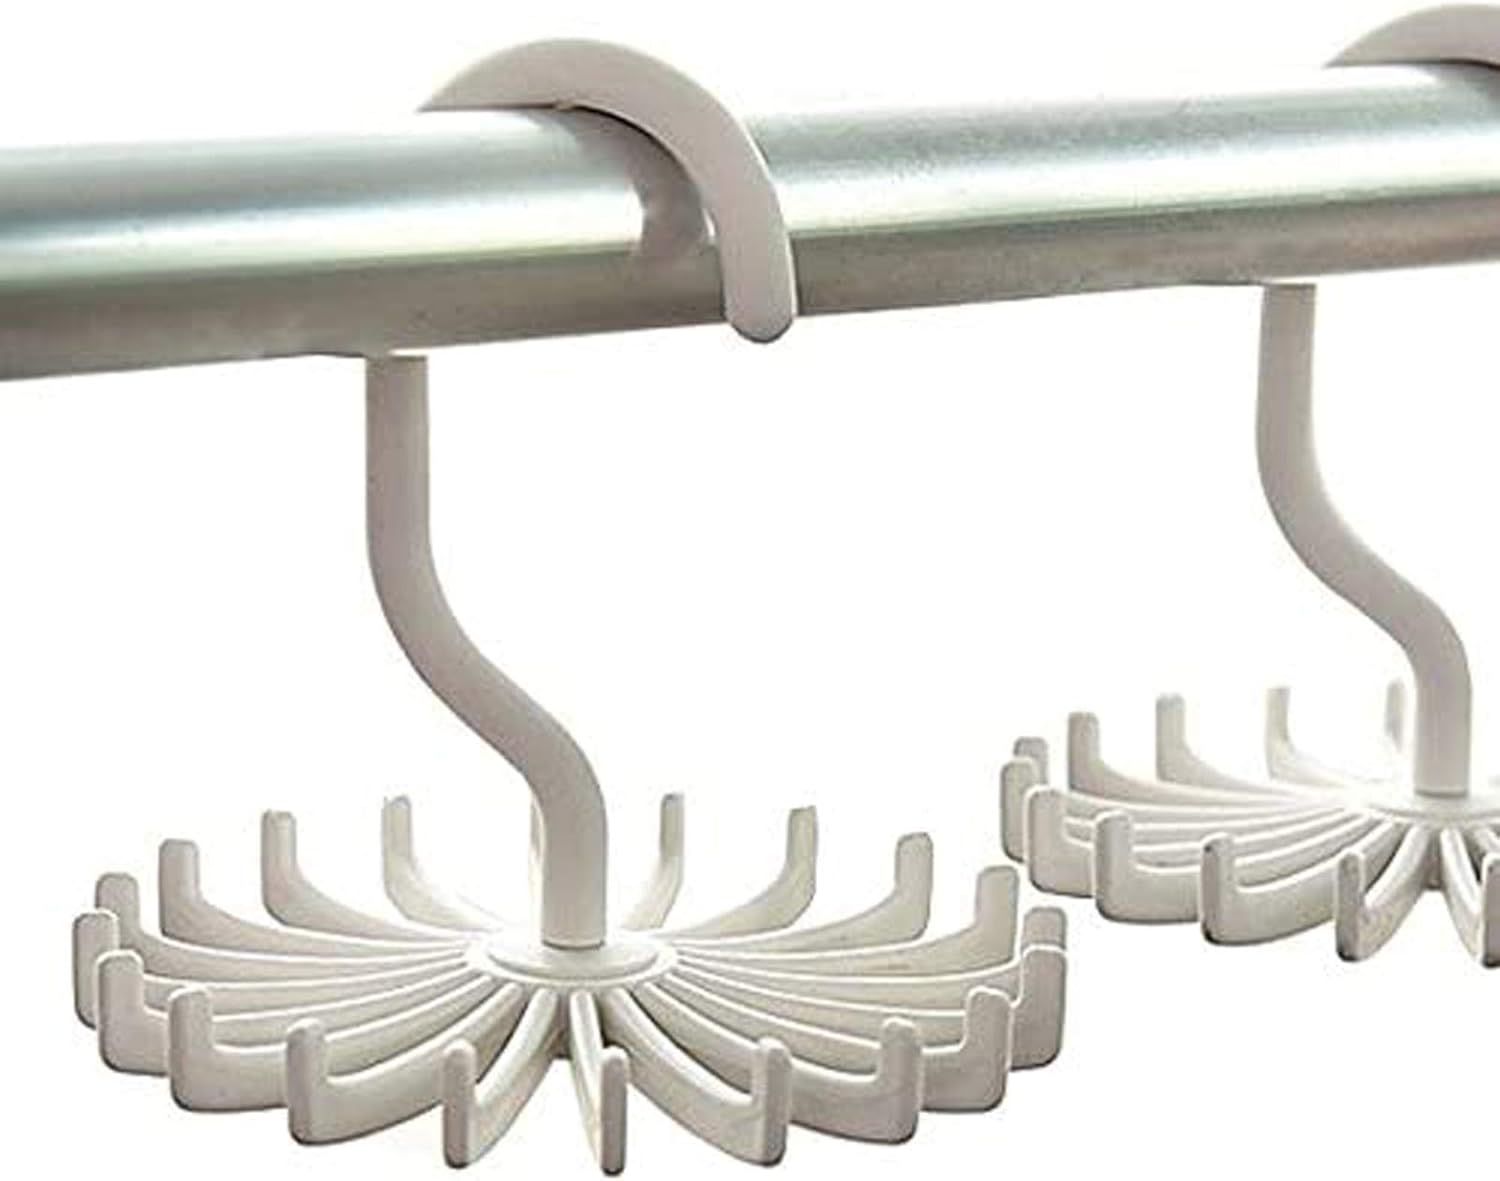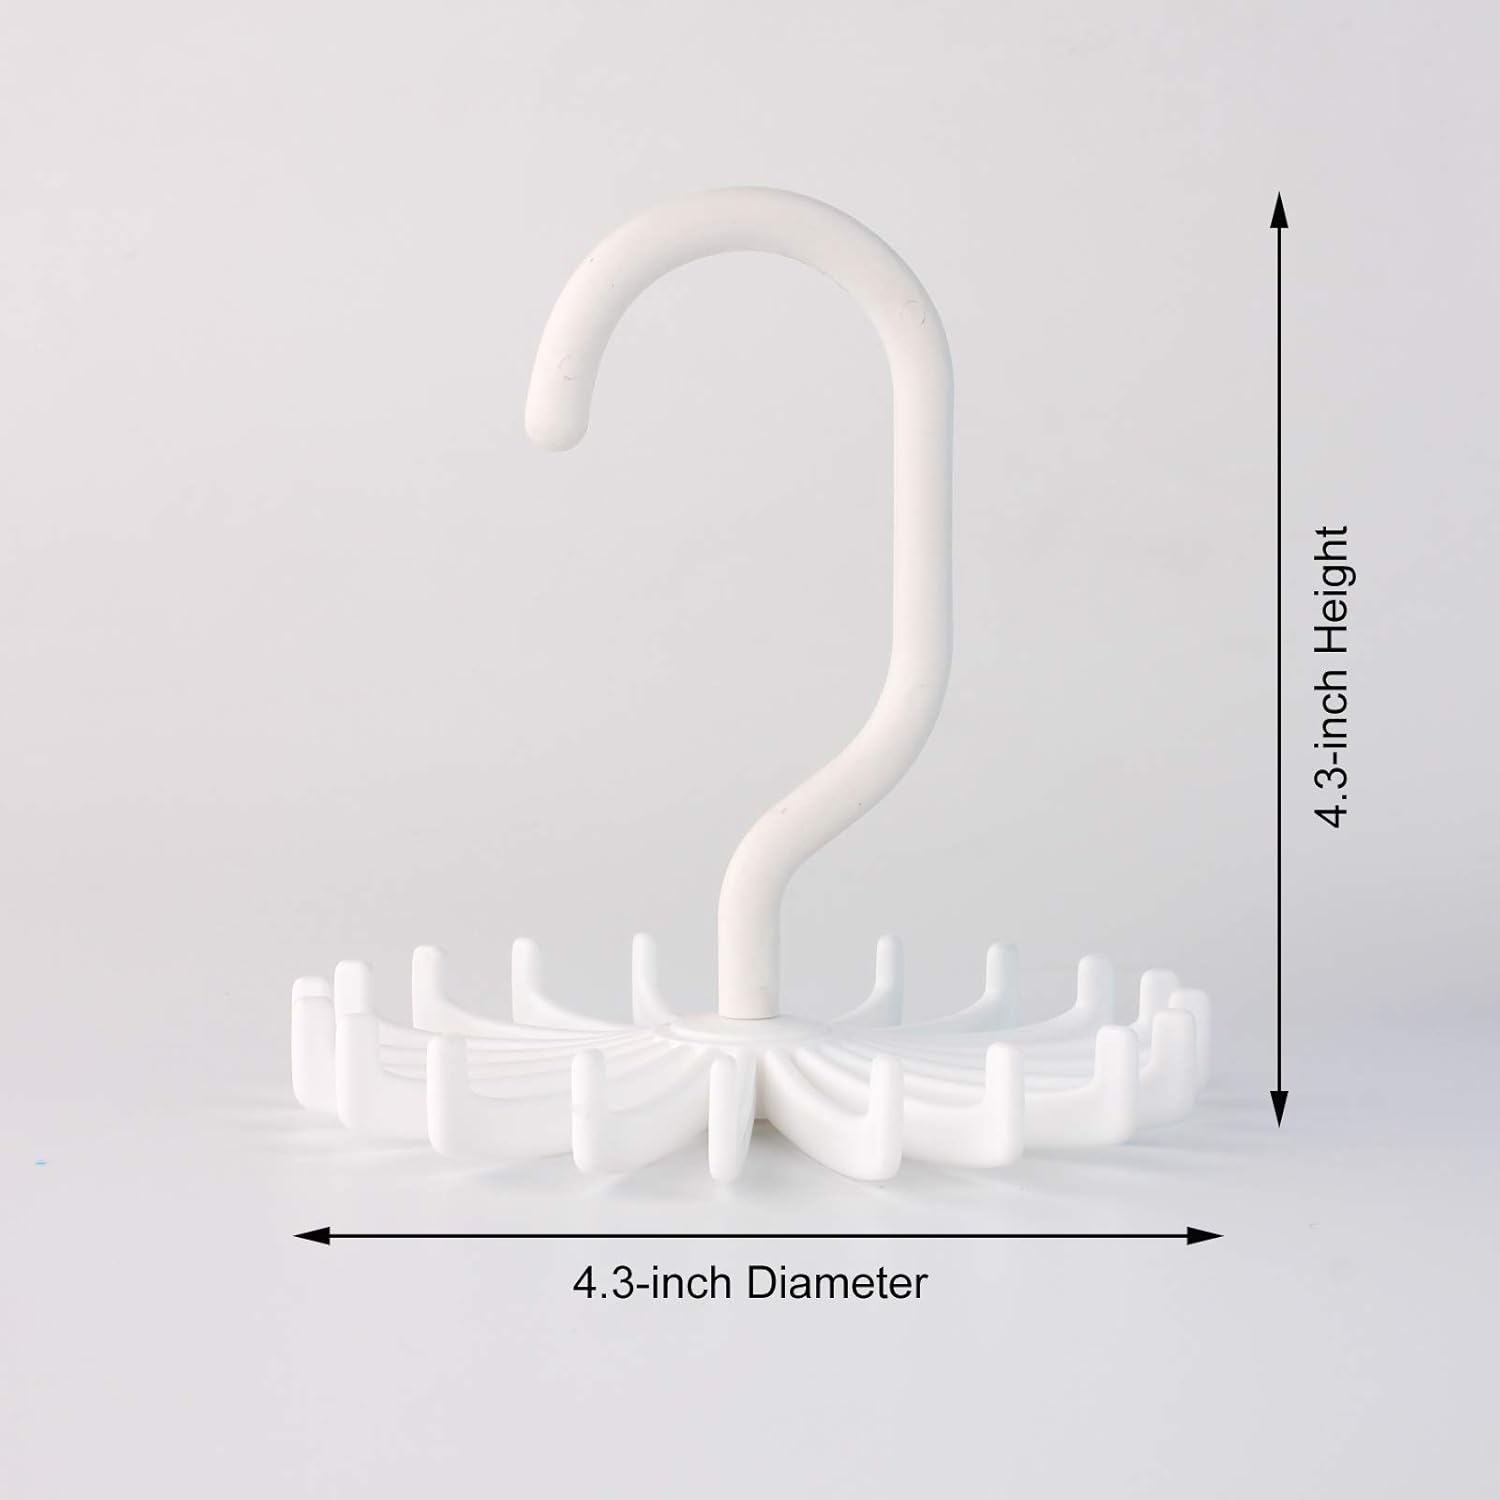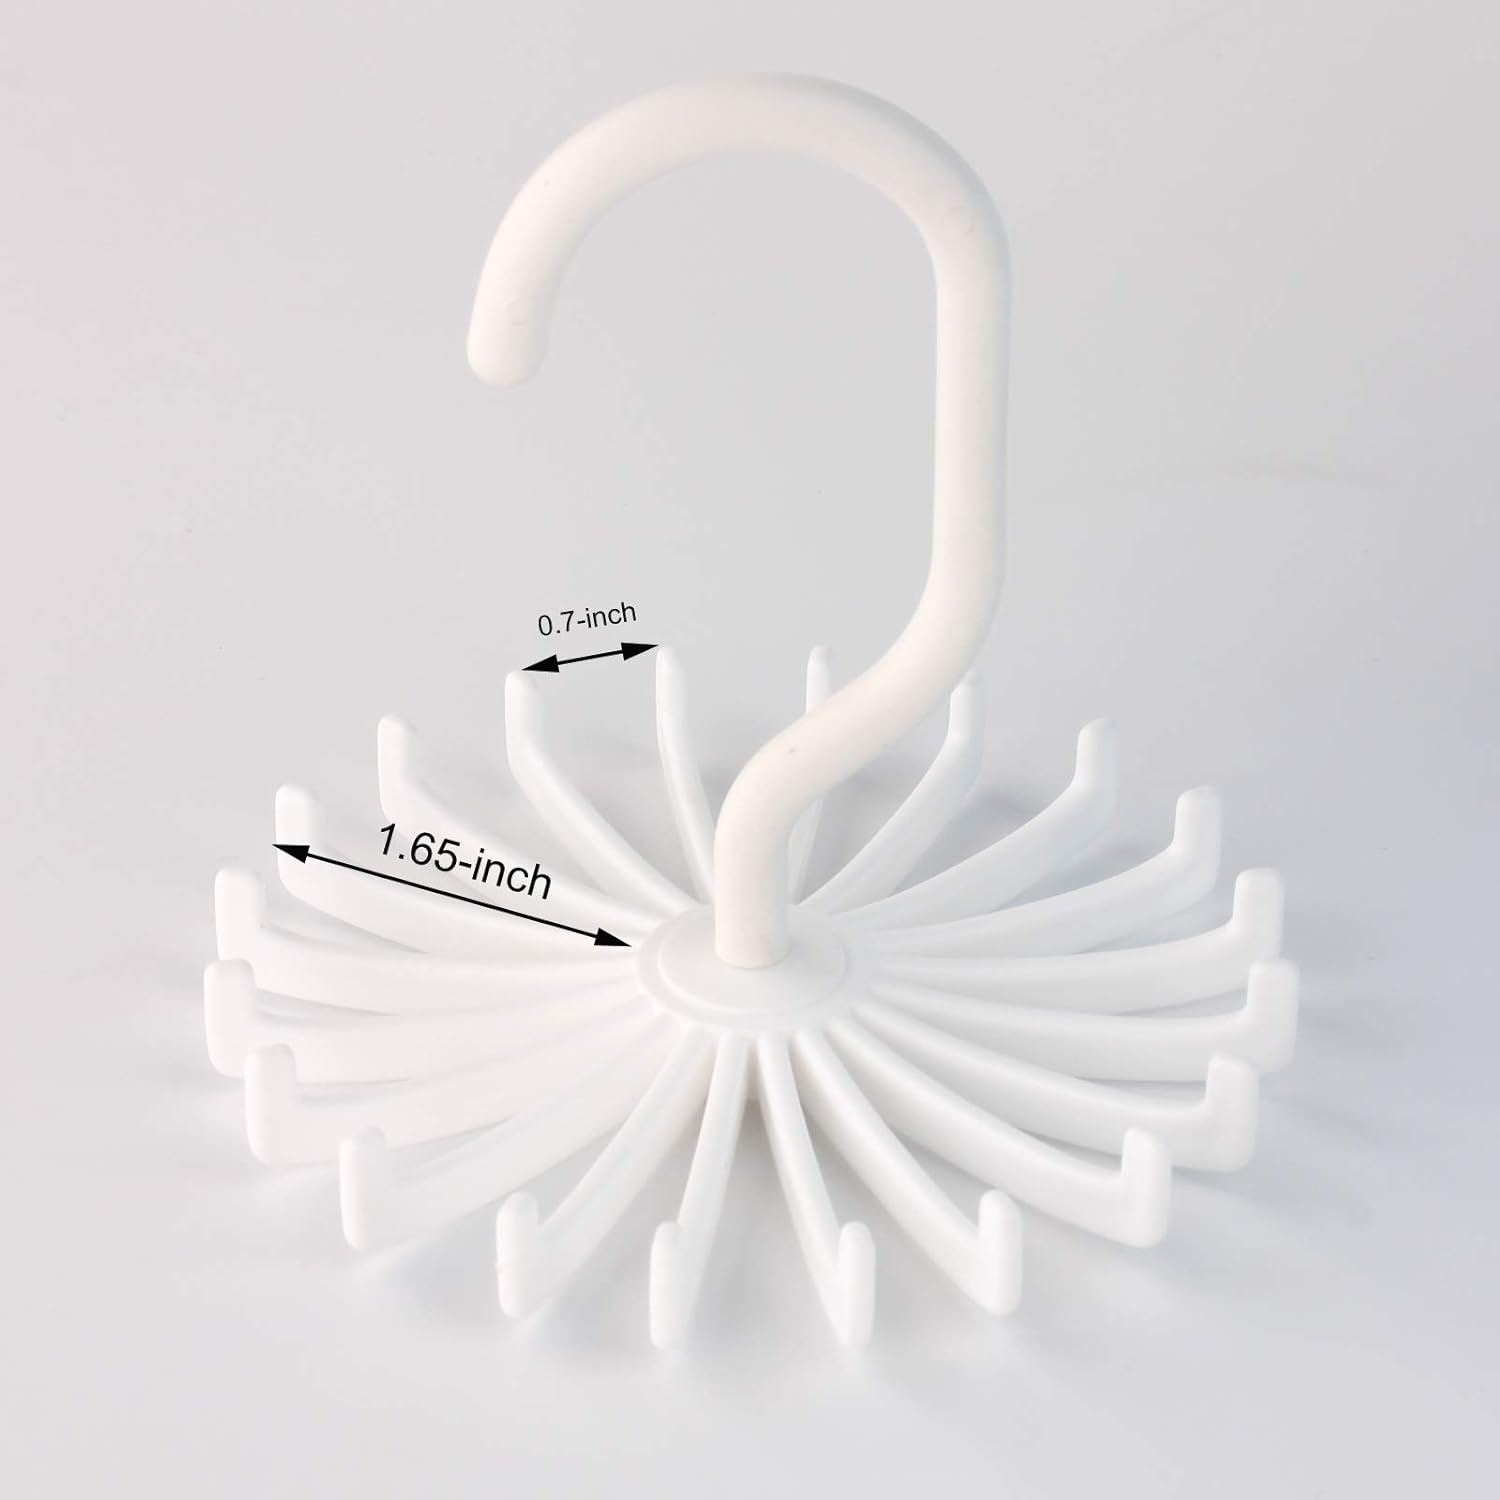
Z ZICOME 3 Pack Twirl Ties Rack Closet Organizer Tie Hanger Hook Headband Holder (White)
Category: Amazon Home
You will fall in love with Z ZICOME Magical Ties Rack; 3 Pack per package, you can share with your family; Dimension with 4.3 x 4.3 x 4.3 inch; 20 Hooks can hold ties or belts or other accessories, space-saving compact and tidying up your closet; 360°Rotation provides for easy selection, anti-slip arms hold ties in place; Easy and convenient to store all your favorite ties; Non-slip curved arms hold ties securely and prevents slipping; Durable construction, thin space saving design also maximizes closet space; The great solution for hanging your ties, keeping them neat and unwrinkled; NO MORE SEARCHING
Features: Size about: 4.3" x 4.3" x 4.3", 20 hooks, compact for closet space saver | Comes with 3 pack so that you can share with your family | Spin 360°design for collecting ties, small belt, or any other accessories | Fits over closet rod and requires one step installation; Anti-slip arms with hooks hold ties in place | Provide more closet space to make your room tidy and clean